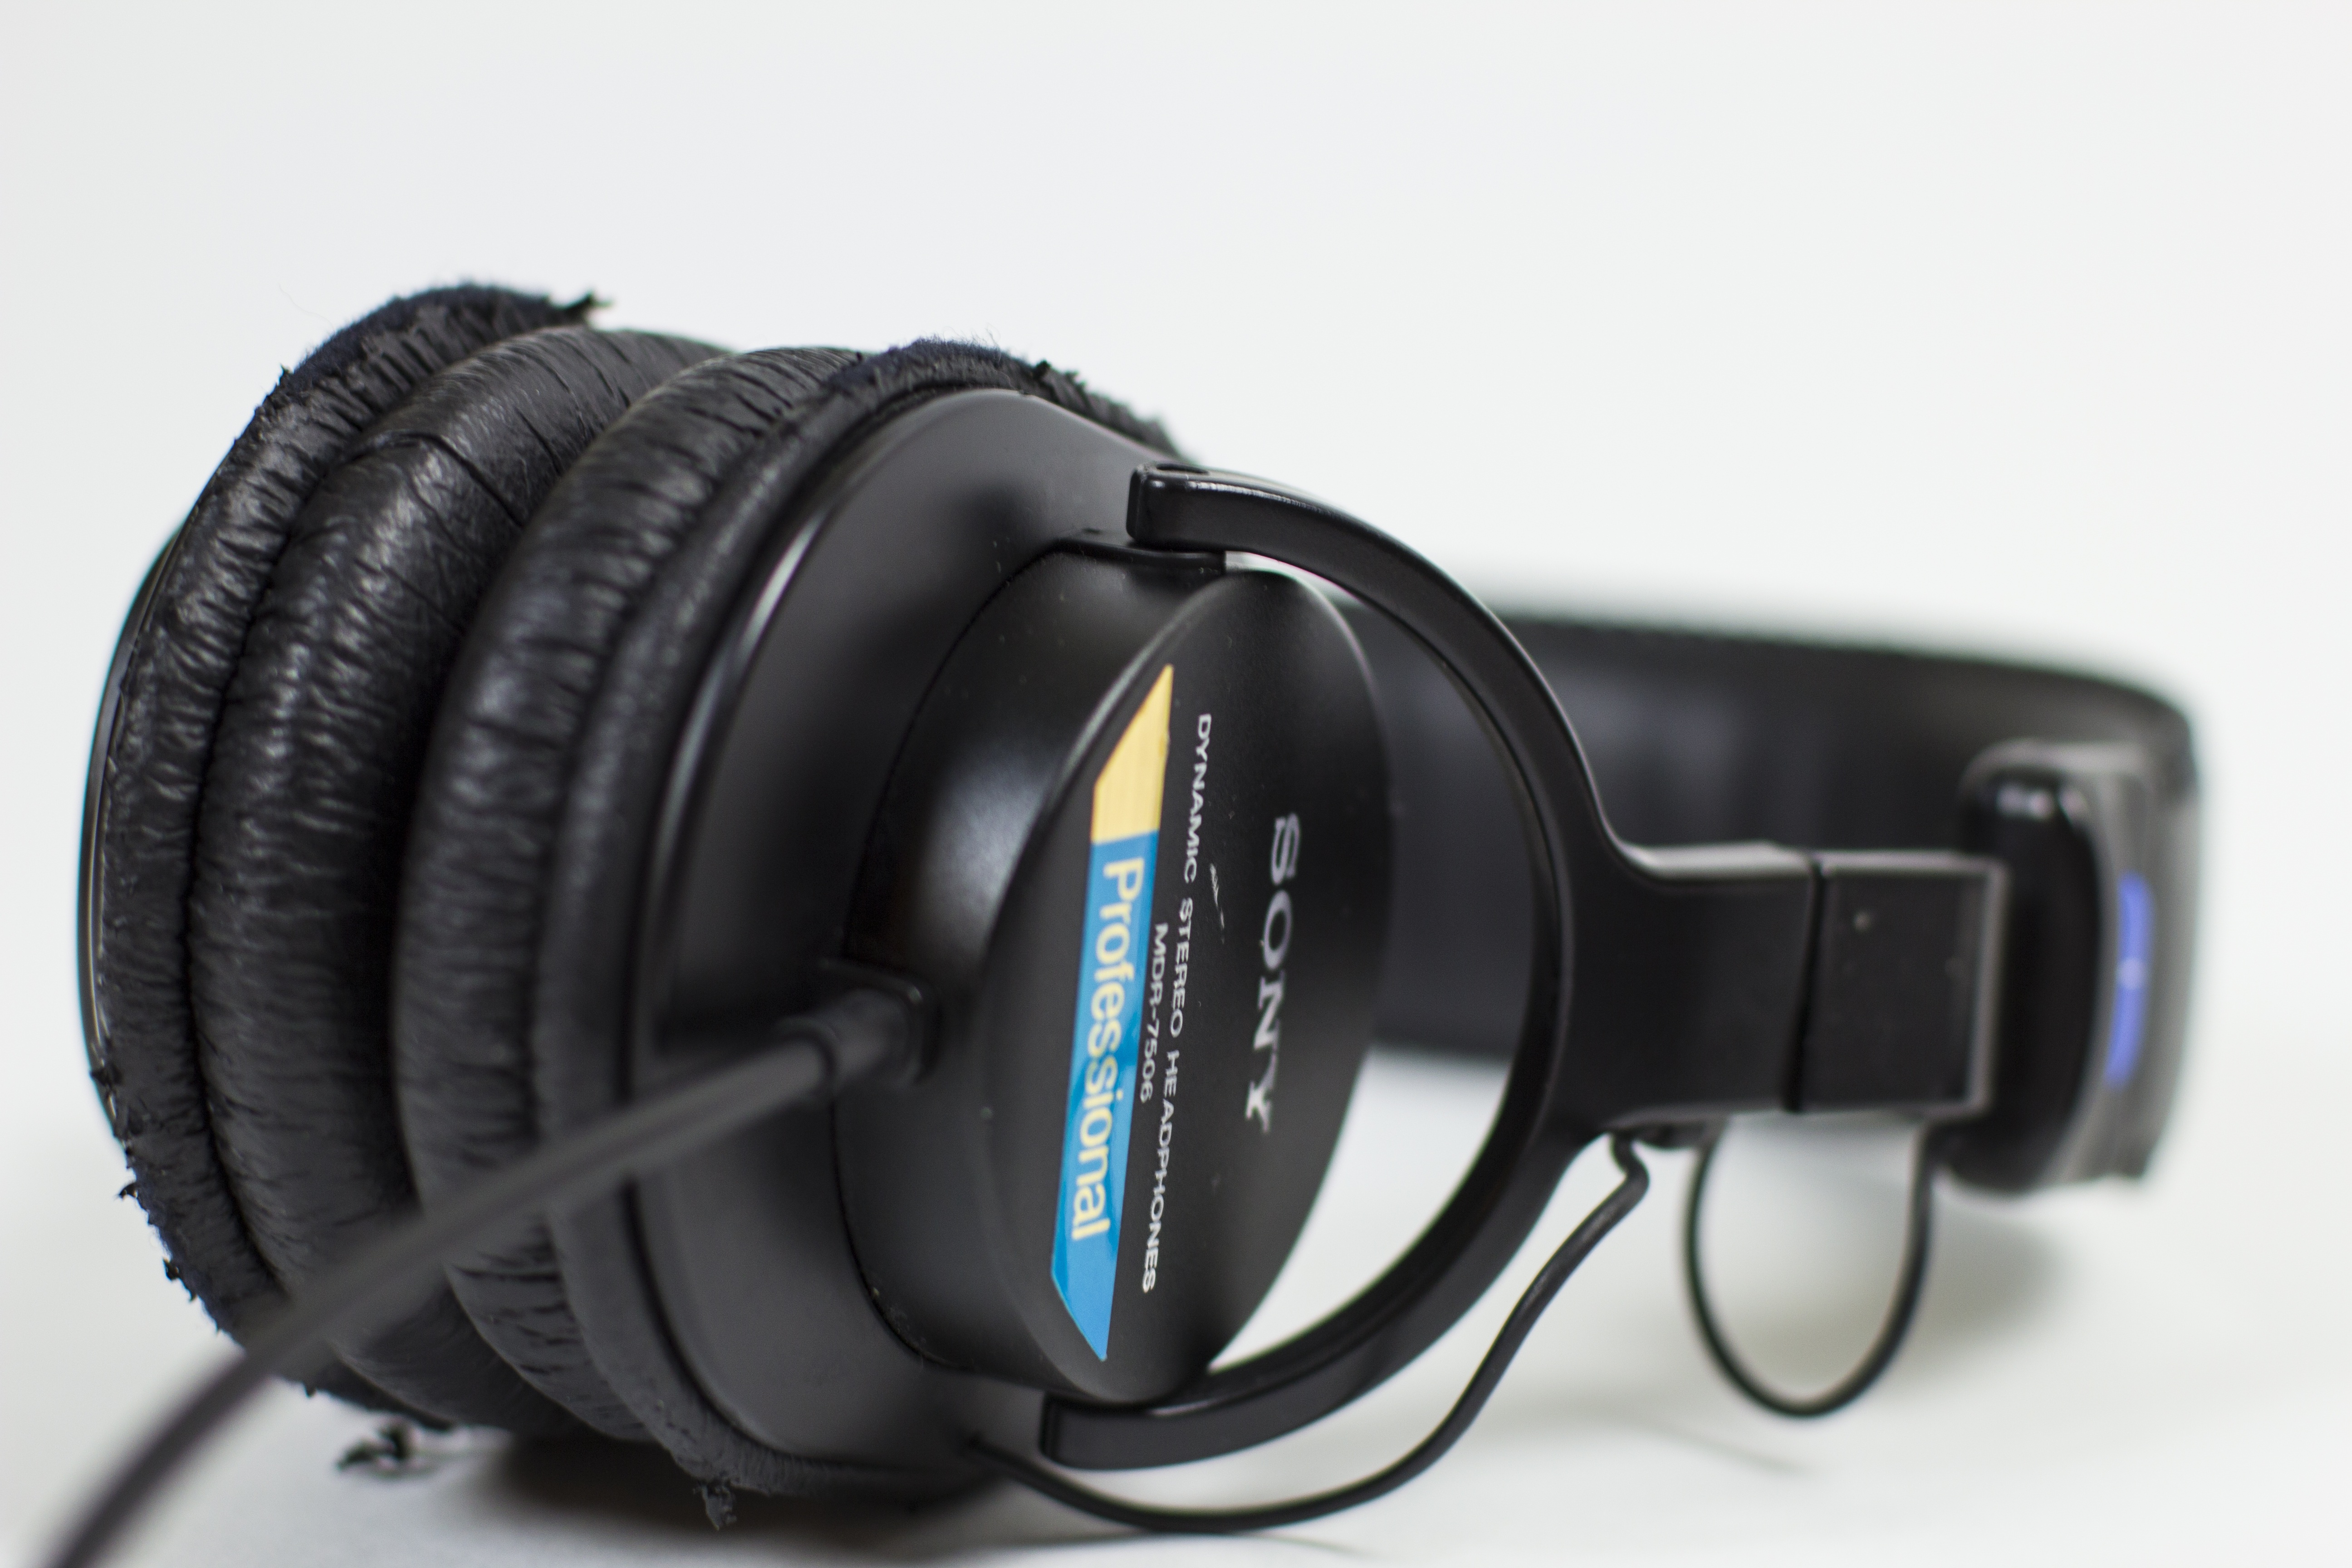
music, technology, old, gadget, professional, audio, headphones, sound, sony, headset, listen, audio equipment, electronic device, communication device